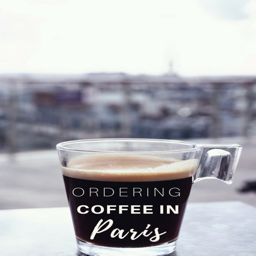
the art of ordering coffee in paris .